Norman Tunna

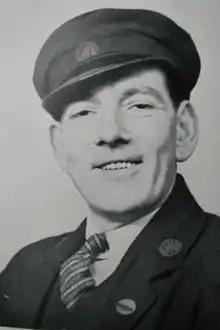

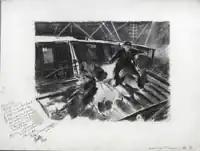
Line drawing of Tunna fighting the fire. Picture drawn in 1945 to illustrate a book on holders of the George Cross

Norman Tunna (29 April 1908 – 4 December 1970), a shunter for the Great Western Railway in Birkenhead was awarded the George Cross in 1941.